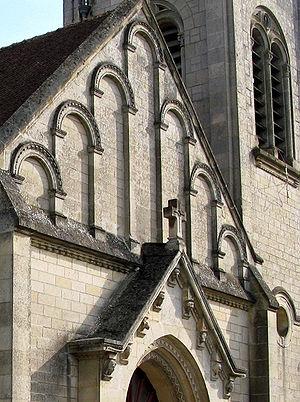
Nouvron-Vingré est une commune française située dans le département de l'Aisne, en région Hauts-de-France.